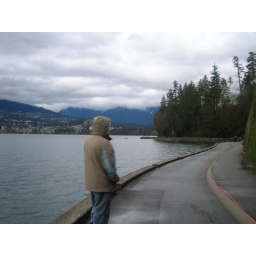
bear dog in grey